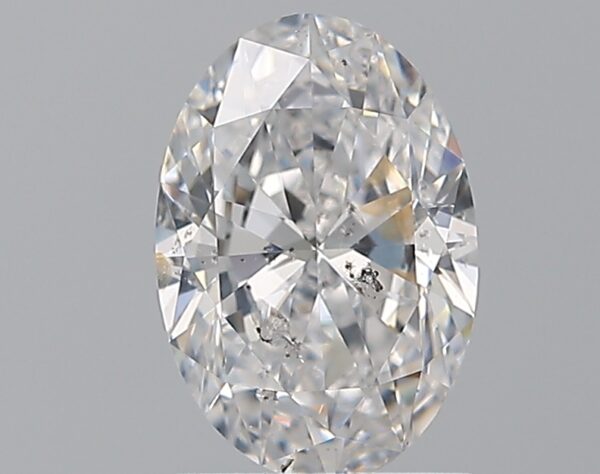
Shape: oval
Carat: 1.5
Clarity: SI2
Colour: E
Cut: EX
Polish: VG
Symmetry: VG
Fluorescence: N
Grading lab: IGI
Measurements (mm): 9.29 x 6.37 x 3.82